Audi R8 (Type 42)

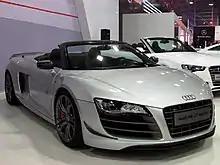

On April 11, 2011 automotive magazine Autocar reported that Audi has made the 4.2-litre FSI V8 engine available on the R8 Spyder, alongside the 5.2-litre V10 engine initially fitted. The (an increase of 14 PS as compared to the coupé), unit now completed the R8 Spyder range alongside the V10 Spyder offered. The V8 Spyder has a 0–100 km/h (0–62 mph) acceleration time of 4.3 seconds and could attain a top speed of 300 km/h (186 mph). Like the V10 model, the V8 Spyder features an aluminium spaceframe with carbon composite construction and an automatic retractable folding cloth roof.